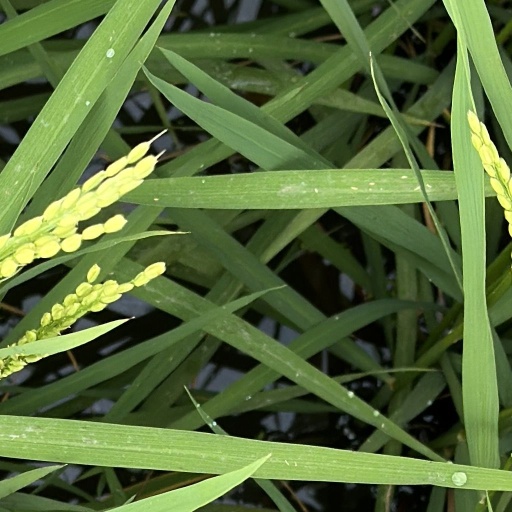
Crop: rice